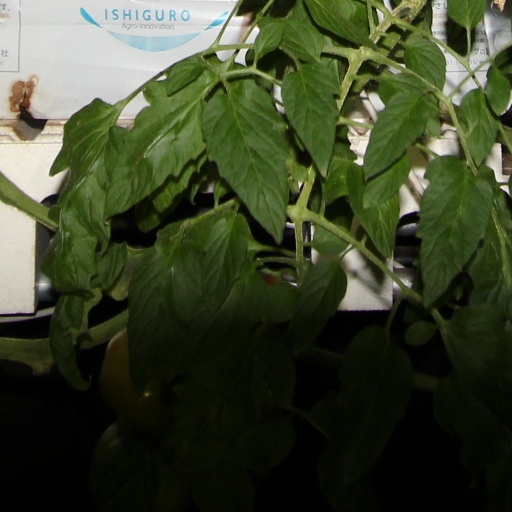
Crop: tomato